Aaron M. Johnson

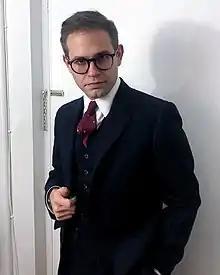
Johnson in 2022

Aaron Michael Johnson (born June 9, 1991) is an American jazz saxophonist, writer and performance artist.